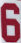
Number: 6